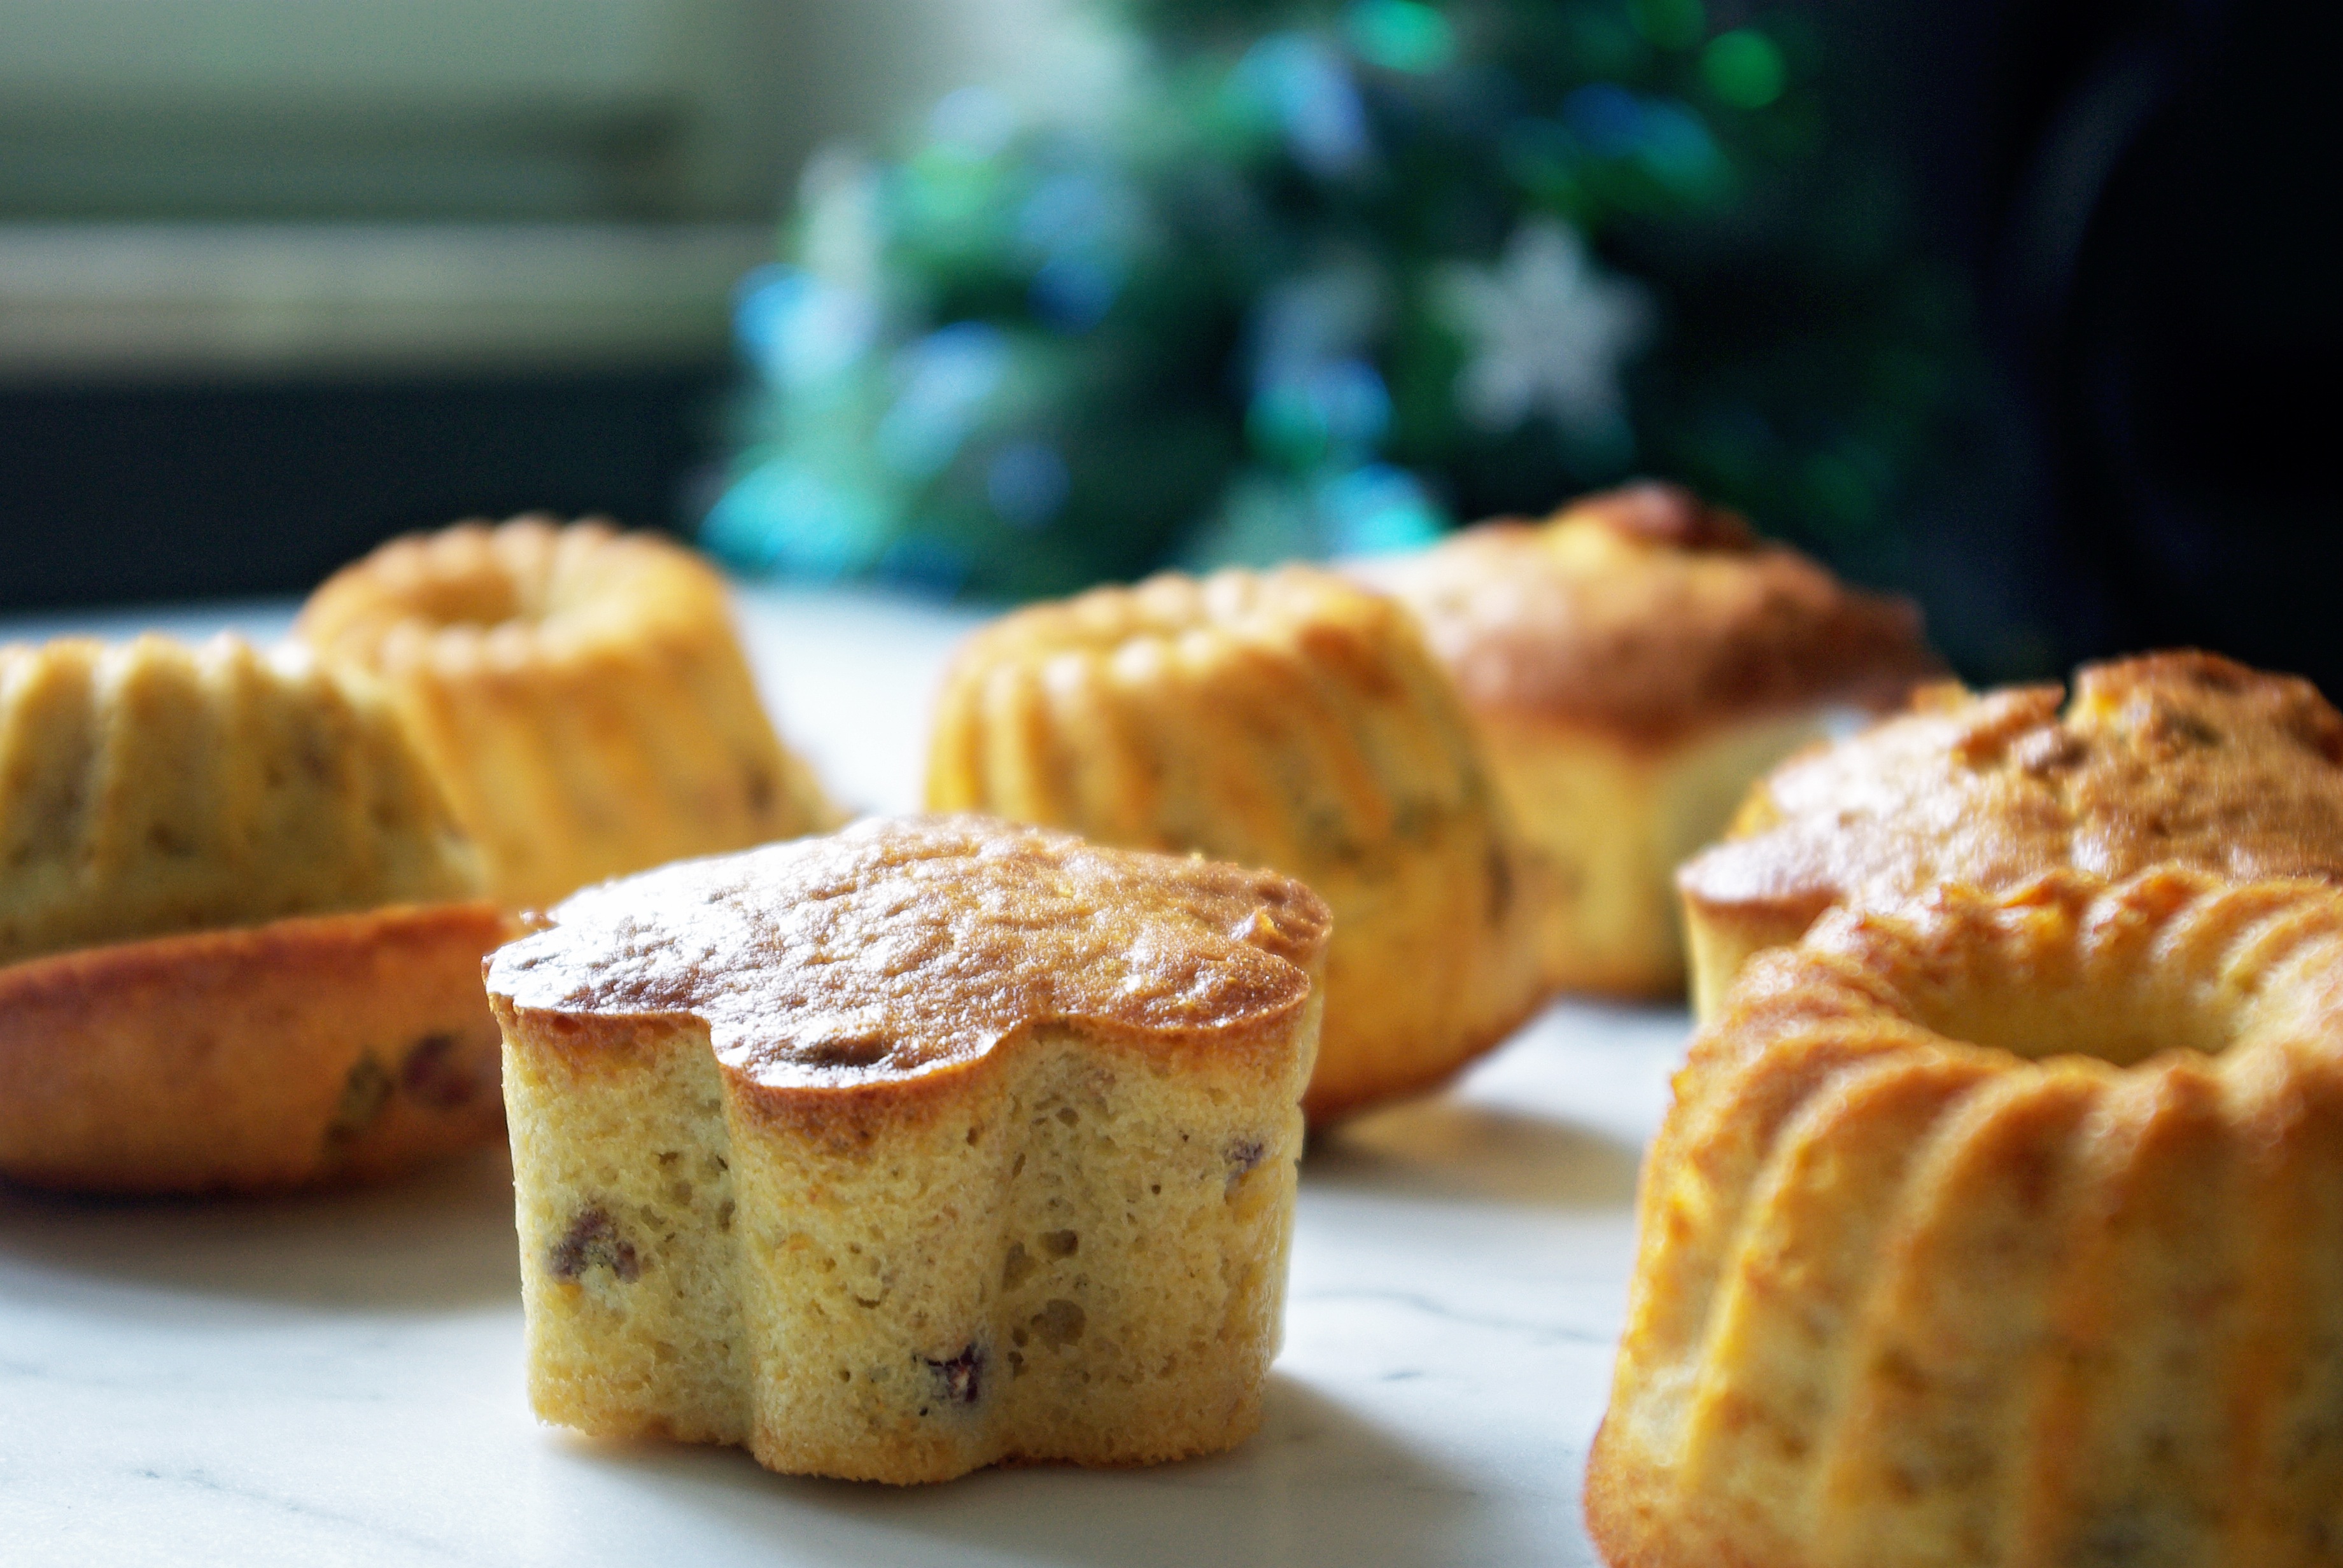
dish, meal, food, produce, breakfast, baking, dessert, eat, delicious, cake, muffin, pastries, candy, muffins, baked goods, flavor